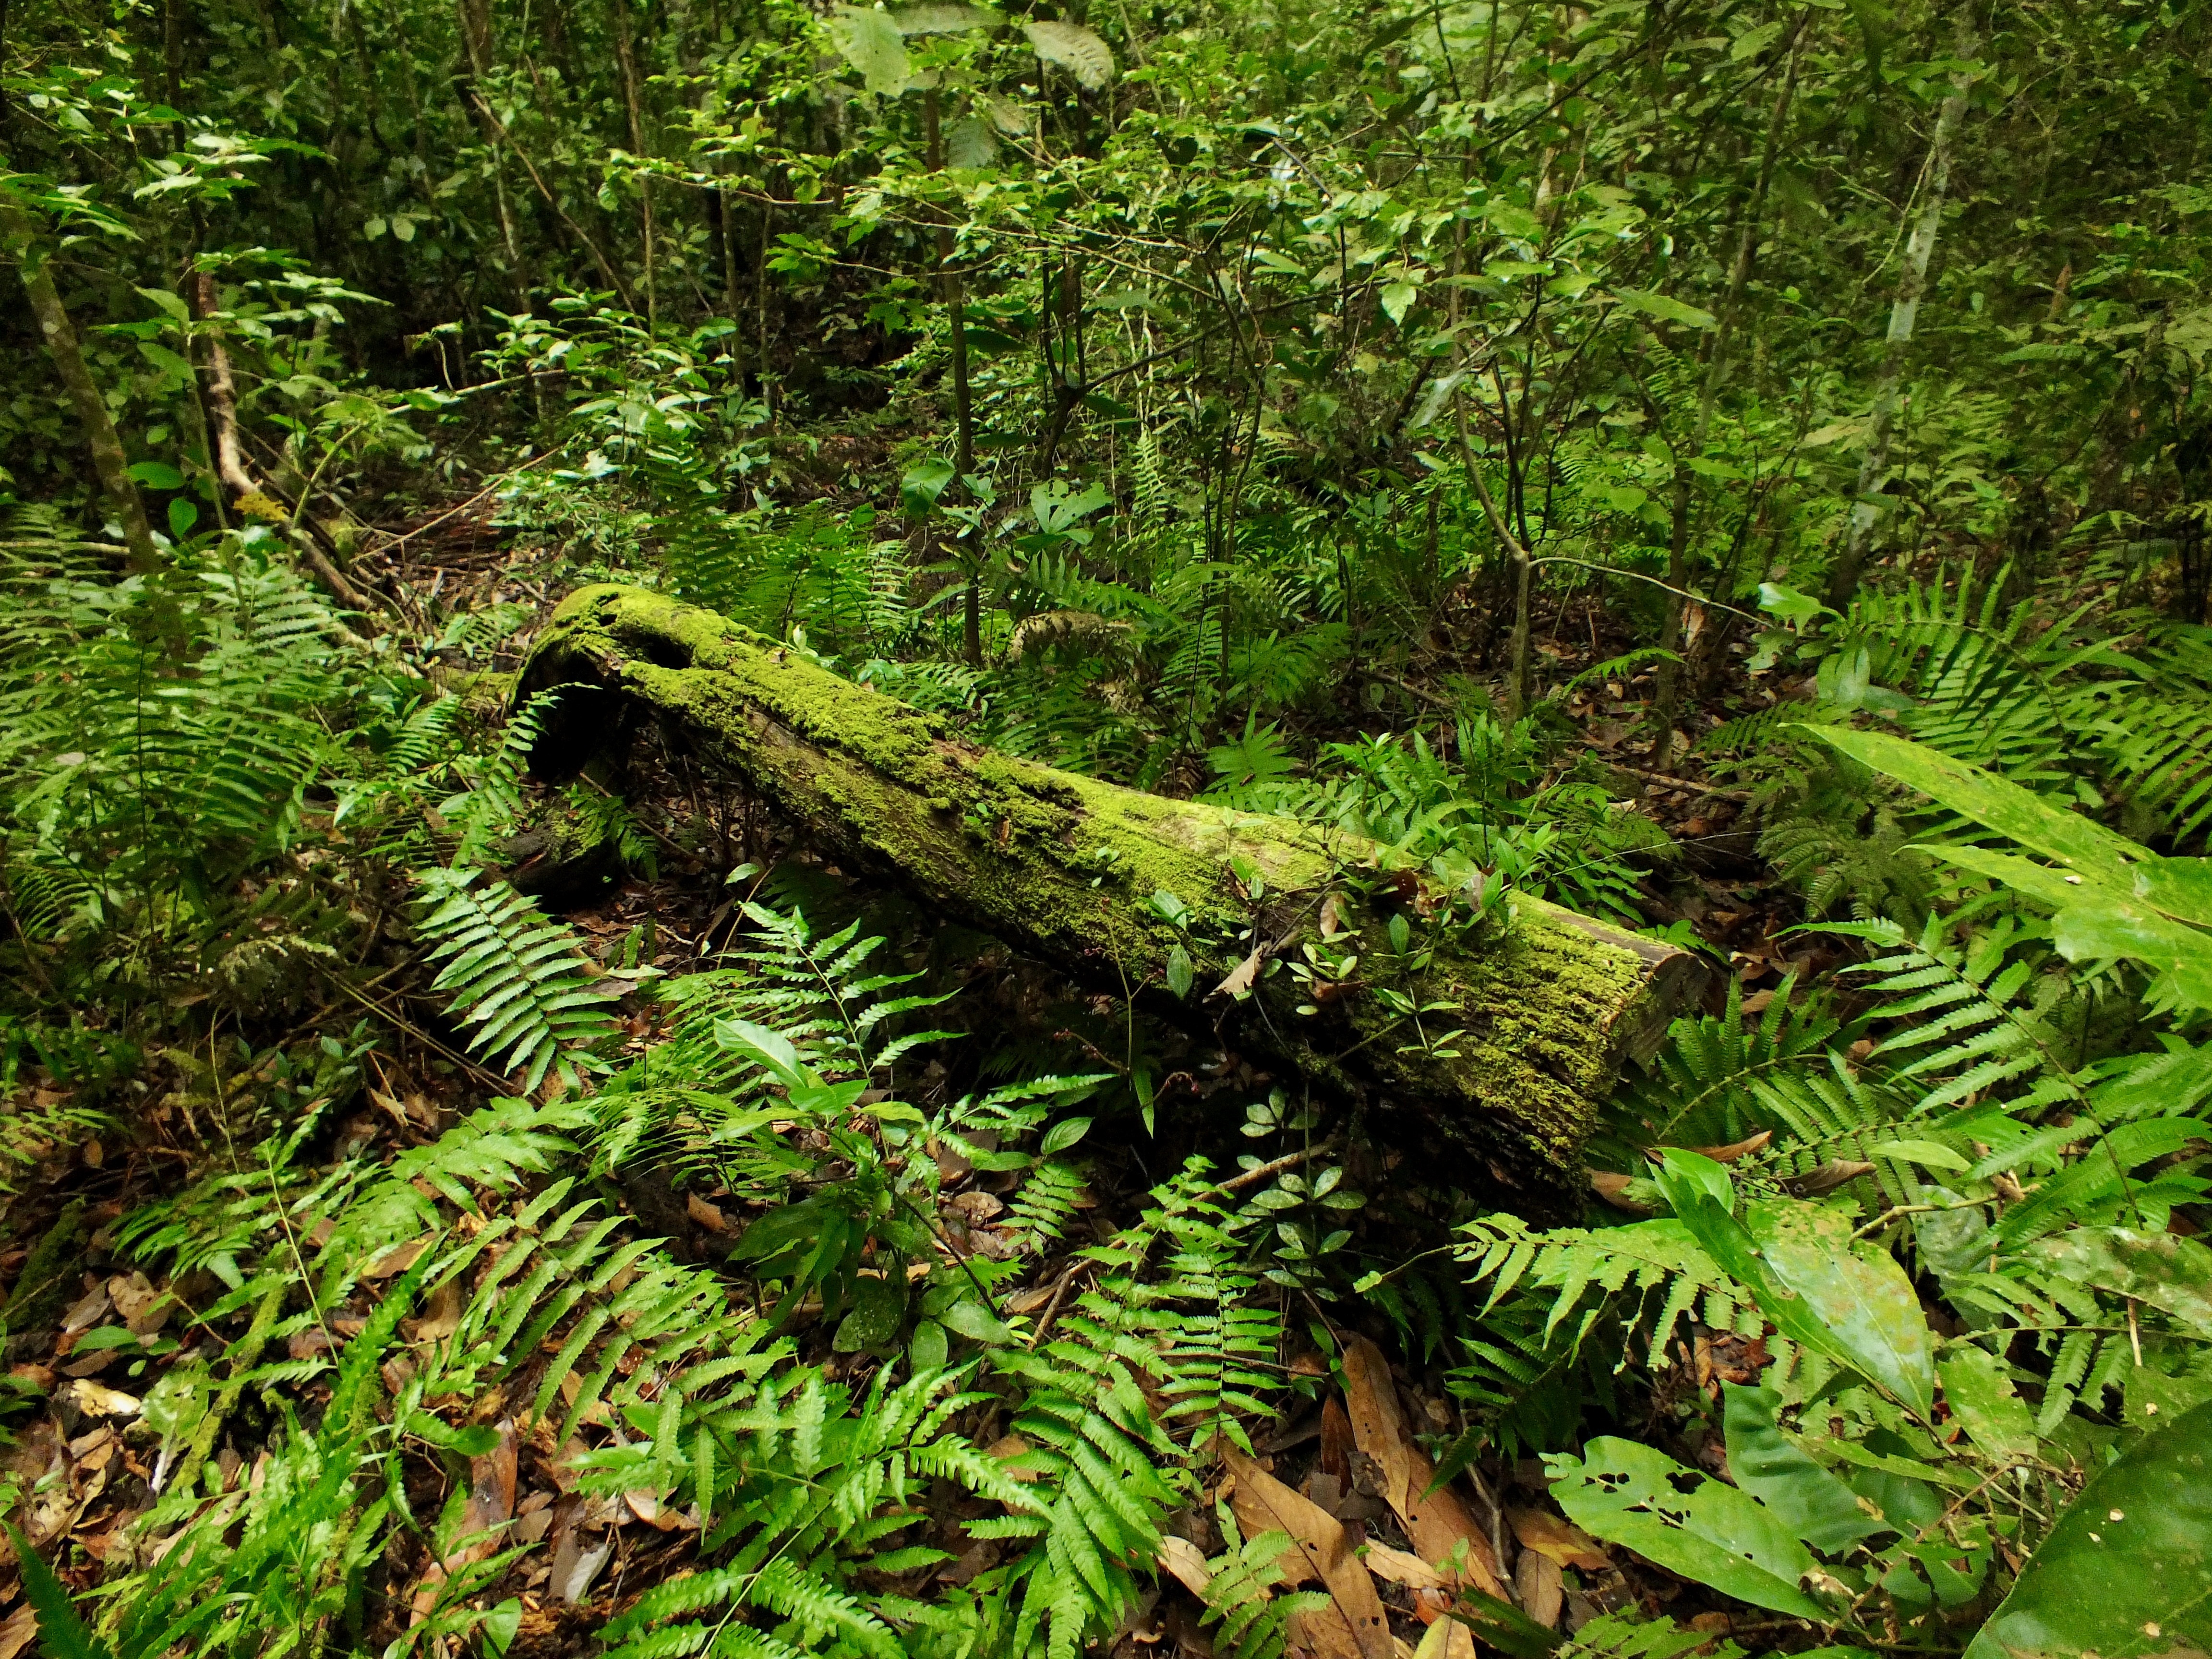
forest, swamp, wilderness, plant, stream, green, jungle, botany, fern, vegetation, rainforest, wetland, woodland, habitat, ecosystem, biome, old growth forest, natural environment, geographical feature, temperate coniferous forest, land plant, ferns and horsetails, vascular plant